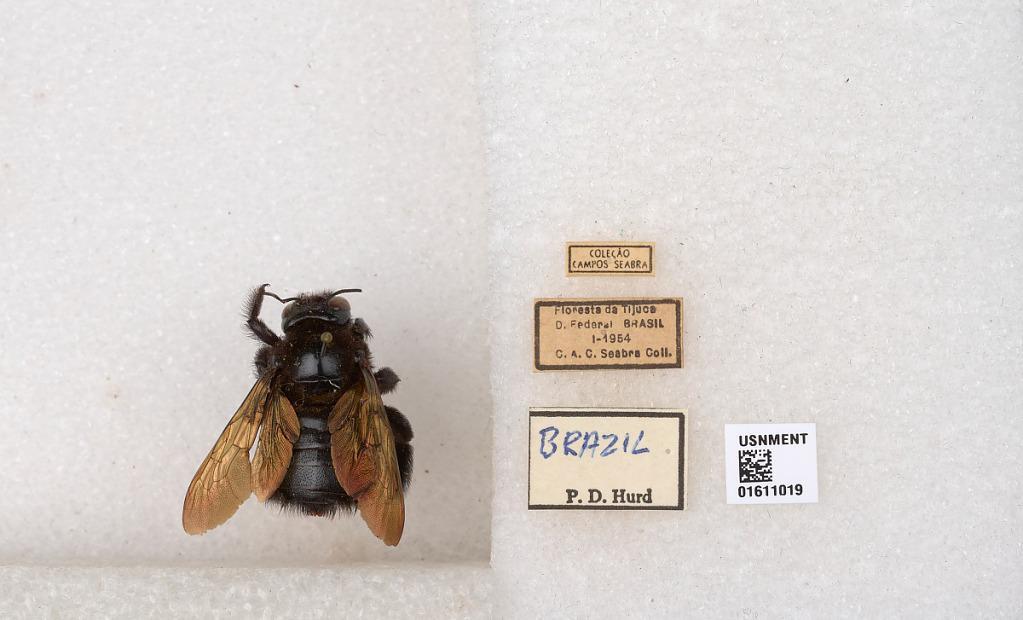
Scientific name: Xylocopa
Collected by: C. Seabra
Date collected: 1954-1-1
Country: Brazil
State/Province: Rio de Janeiro
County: Rio de Janeiro
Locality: Distrito Federal, Floresta da Tijuca